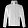
Label: Coat